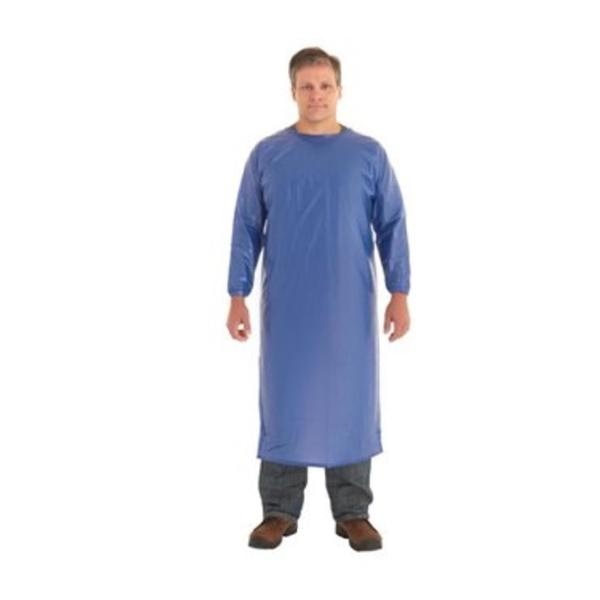
Ansell Healthcare Products Apron Barrier Vinyl Unisex Blue X-Large With Full Coverage Adult 12/Ca - 56-910-XL
Product Description: Apron Barrier Vinyl Adult Unisex Blue X-Large With Full Coverage Elastic Cuffs 12/Case Part Number: 56-910-XL Age : Adult Color : Blue Composition : Vinyl Cuff : Elastic Cuffs Gender : Unisex Item : Apron Item Type : Barrier Pocket Orientation : Without Pockets Quantity : 12/Case Reversible : Non Reversible Size : X-Large With : Full Coverage
Brand: Ansell Healthcare Products
Category: Business & Industrial > Medical > Hospital Gowns > Isolation Gowns